Robert Aitken (preacher)

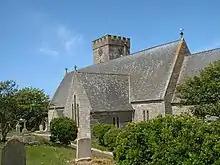
The Church of St John, Pendeen, Cornwall

Robert Aitken (1800–1873) was a Scottish popular preacher who formed 'The Christian Society', with his following primarily drawn from Methodist and Anglican believers, promoting a mix of evangelism and tractarianism.